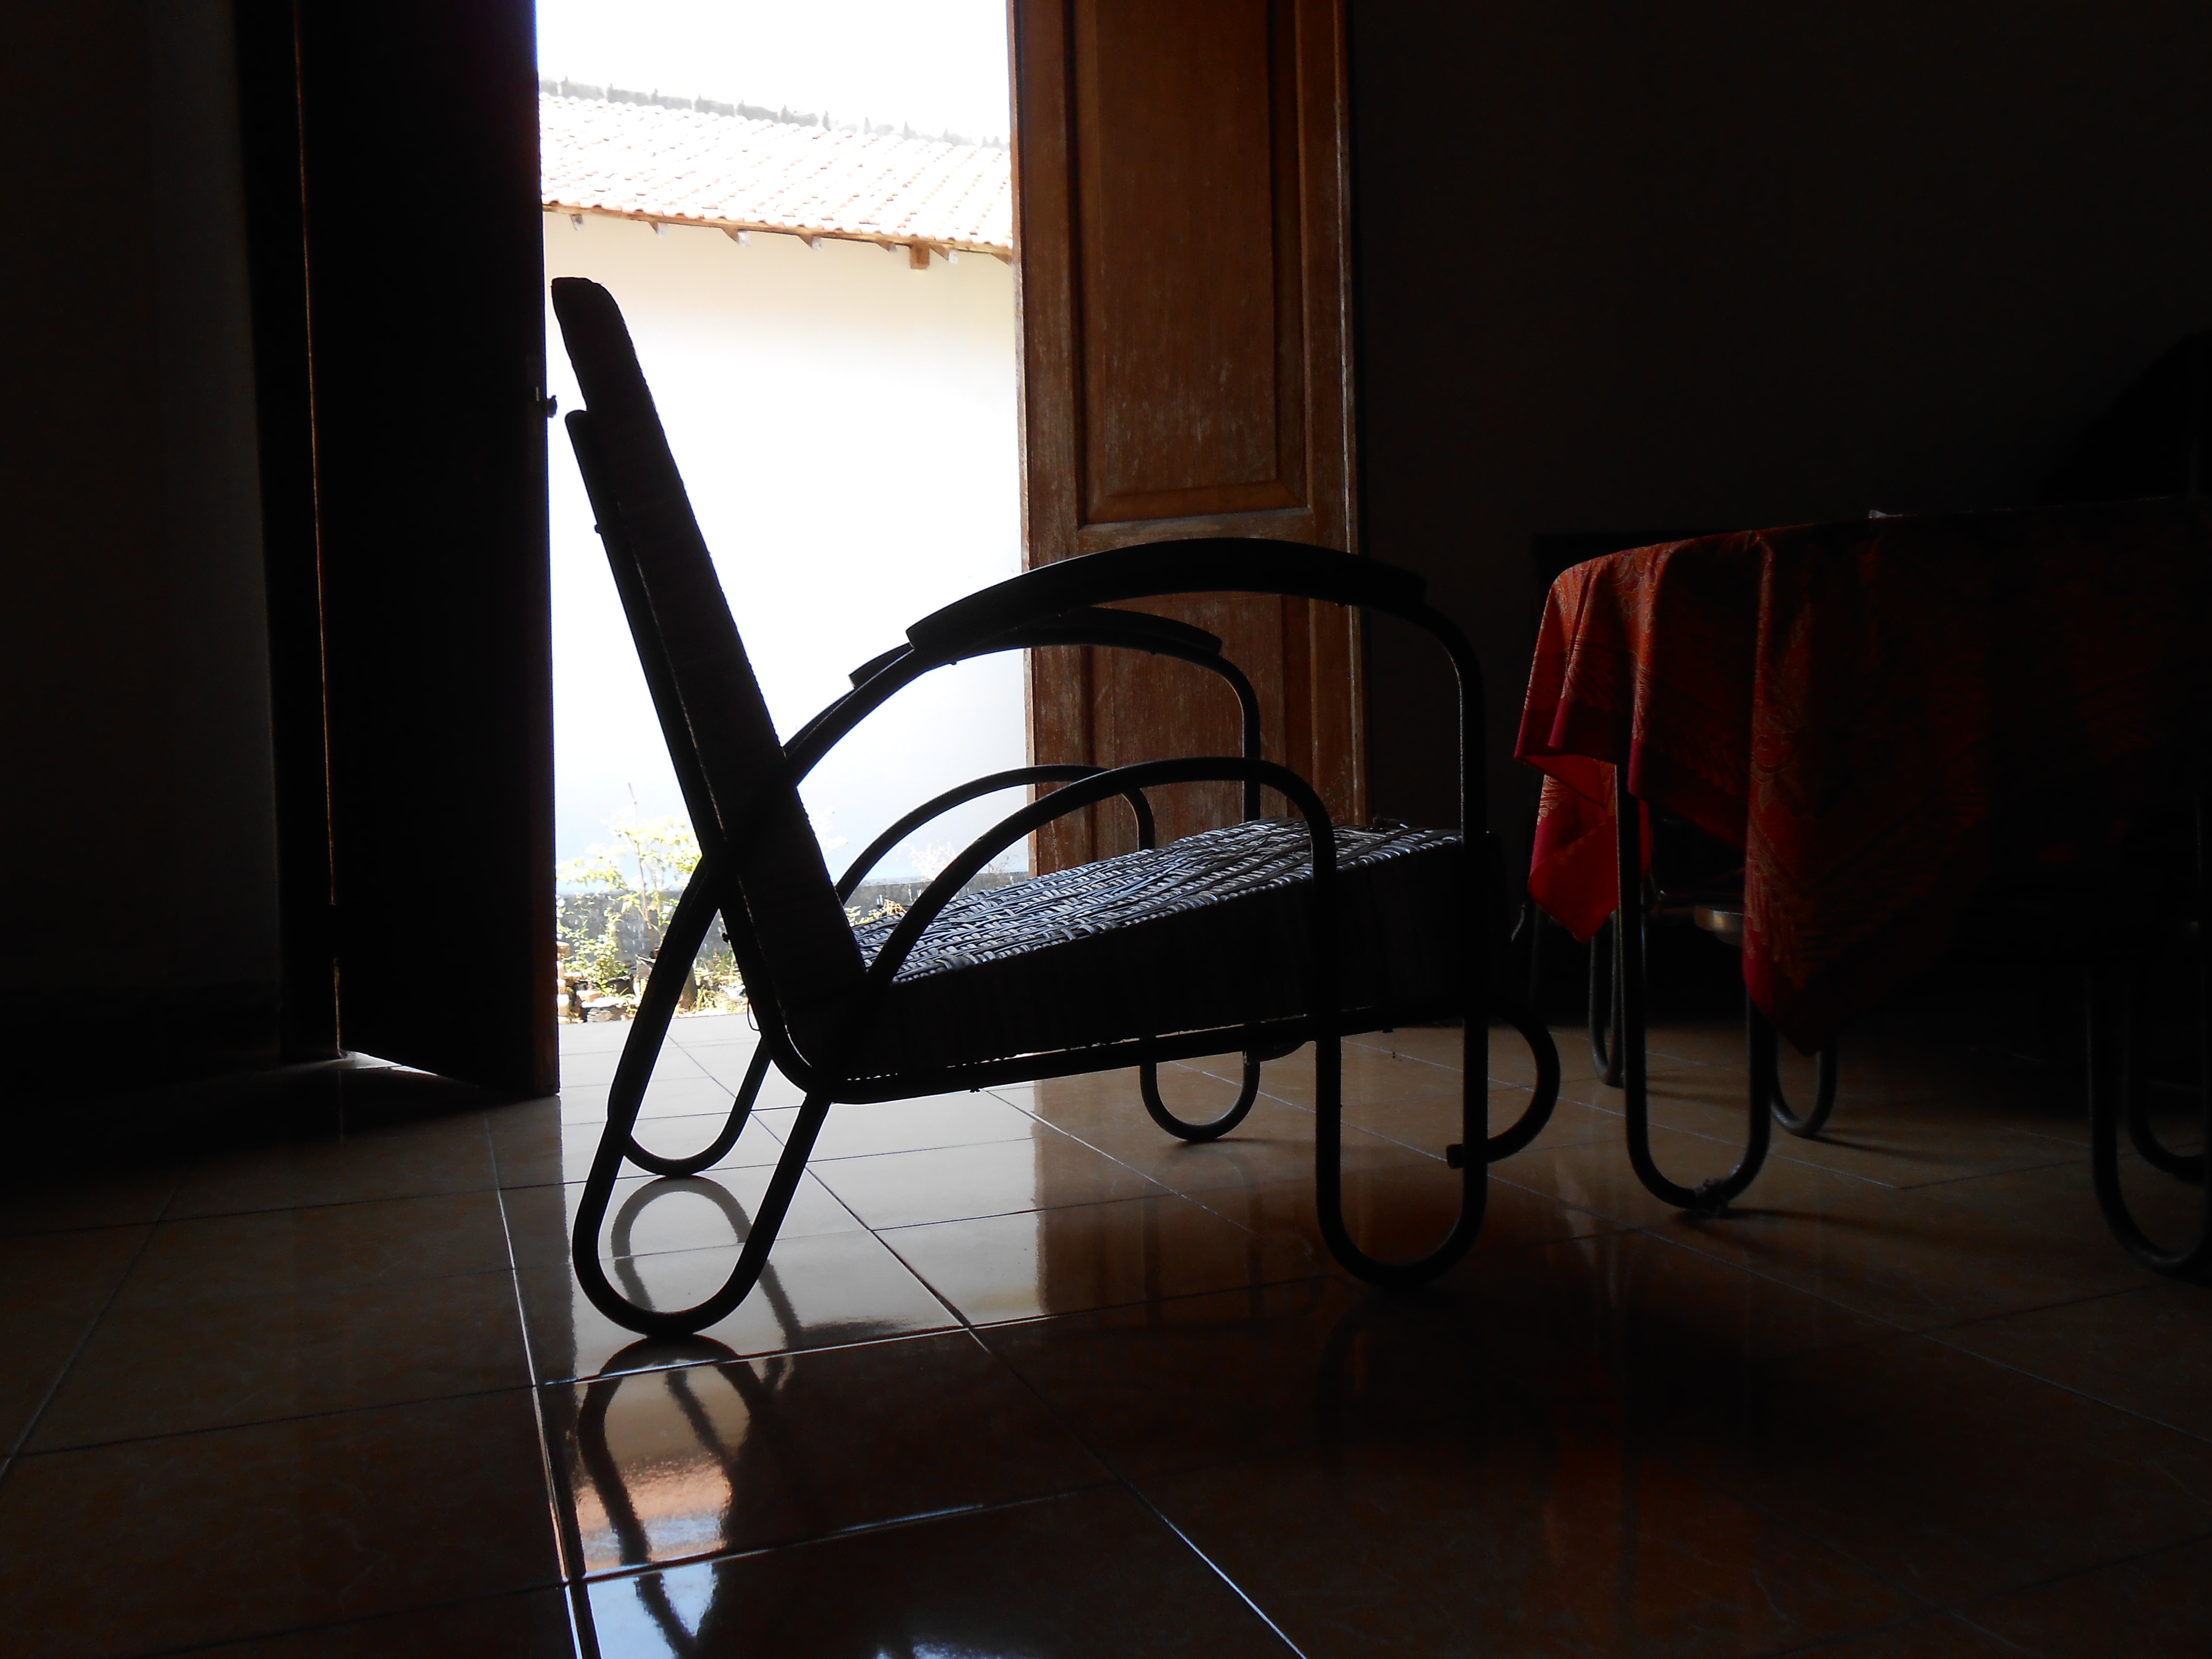
table, light, house, chair, floor, home, darkness, furniture, lighting, interior design, design, shape, flooring